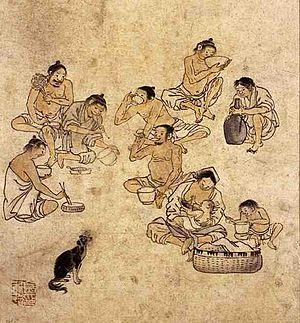
Kim Hong-do, connu aussi sous le nom de Danwon, est un peintre coréen de la fin de la période de Joseon.